Blu (Monica and Friends)

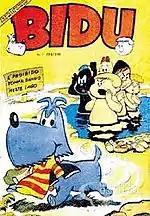
Cover of the first issue of Blu comic, published in 1960

Mauricio says he has based both Blu and Franklin on himself and Cuíca, the dog he had when he was a child. His first appearance was in 1959 in the comic strip "Bidu e Franjinha" published in the newspaper "Folha da Manhã". The very first stories had the boy Franklin (Blu's owner) and his friends Bucky, Jeremiah, Manezinho and Hummer as protagonists. In 1960, through a partnership with the publisher Editora Outubro, Mauricio de Sousa collaborated making stories of his characters to children's magazine "Zaz Traz", while in the same year he created Blu and Franklin's own magazine, titled "Bidu" by Continental. But the comic was canceled in the same year after only eight issues.